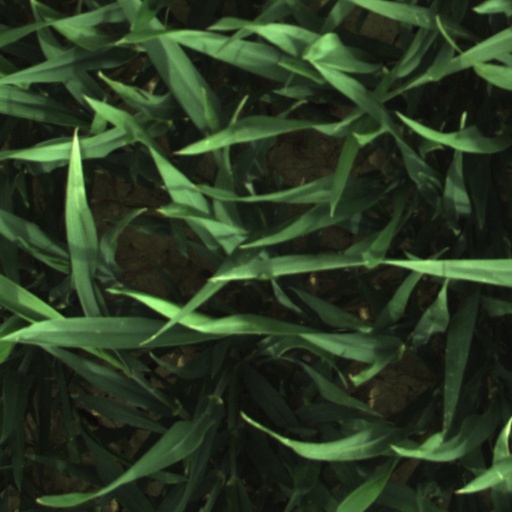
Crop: wheat